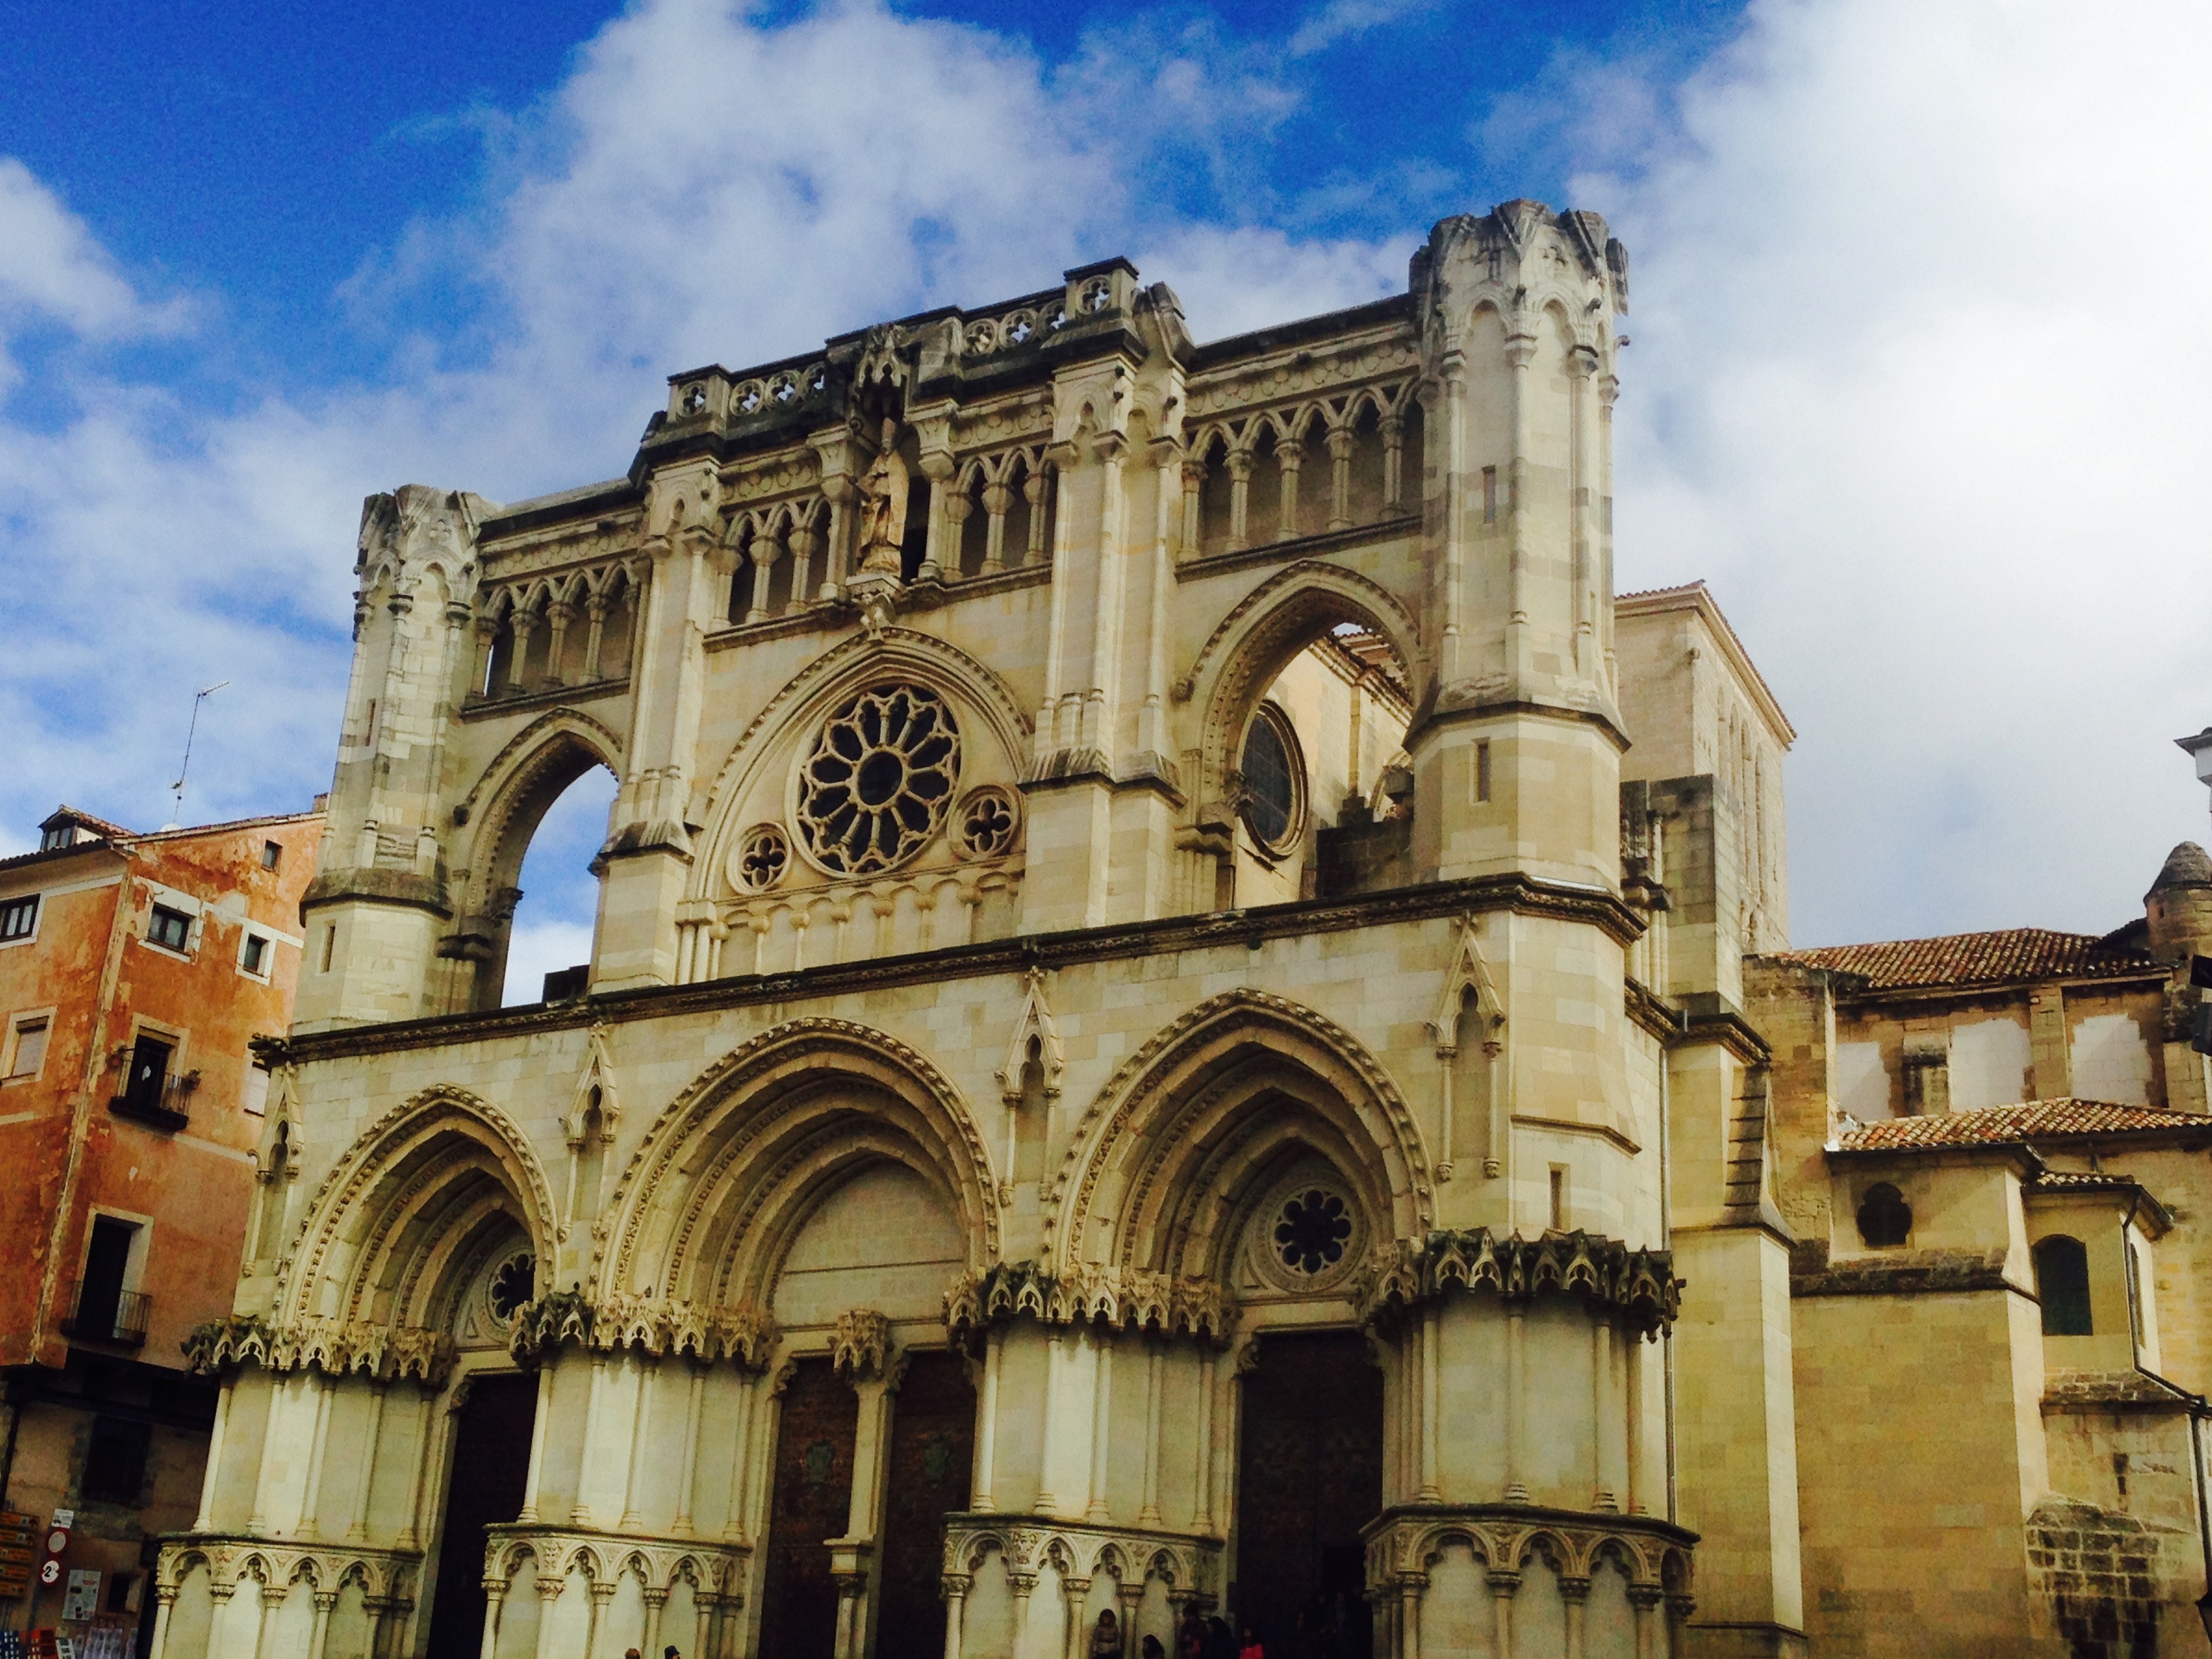
architecture, building, palace, city, monument, landmark, facade, church, cathedral, historic, place of worship, medieval, spain, monastery, synagogue, unesco, basilica, cuenca, historic site, ancient history, ancient roman architecture, byzantine architecture